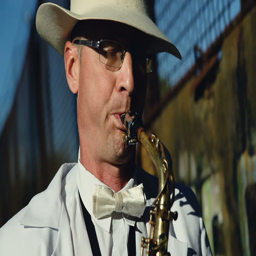
saxophonist against a wall with graffiti and power lines .